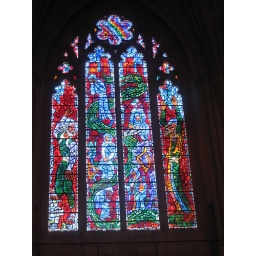
Stained glass window in National Cathedral